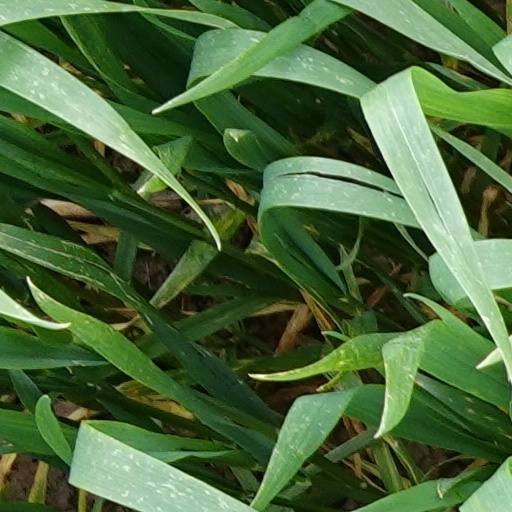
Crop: wheat